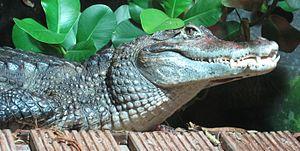
Caiman crocodilus à Nausicaä Centre National de la Mer
Caiman crocodilus, le Caïman à lunettes, est une espèce de crocodiliens de la famille des Alligatoridae. Sa présence en France se limite à Guyane où son commerce et sa détention sont interdits.
Nausicaá, le centre national de la mer, est un centre de découverte de l'environnement marin, ouvert en 1991 à Boulogne-sur-Mer dans le nord de la France.